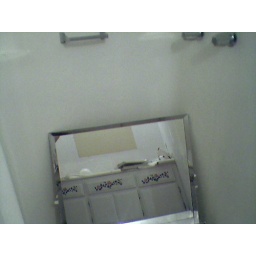
The mirror is sitting in here